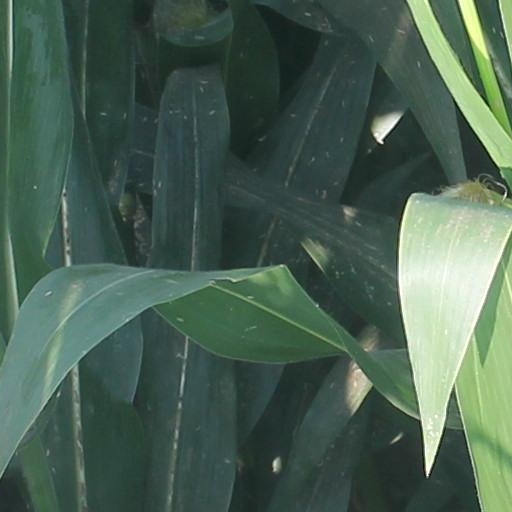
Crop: maize; corn